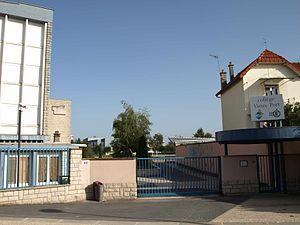
La cité scolaire François-Iᵉʳ est un ensemble d'établissements publics à Vitry-le-François, regroupant deux lycées, un lycée d'enseignement général et technologique et un lycée professionnel, une classe spéciale de mission générale d'insertion, des sections de BTS et un GRETA. Avant 1974, elle comptait aussi un collège, celui du Vieux-Port.